Jüri Lossmann

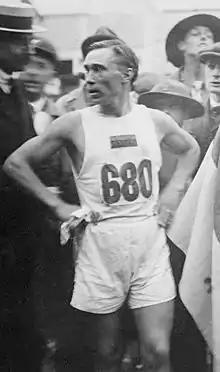
Jüri Lossmann at the 1920 Olympics

Jüri Lossmann ( – 1 May 1984) was an Estonian long-distance runner. He finished second in the marathon at the 1920 Summer Olympics in Antwerp, at 2:32:48.6, trailing Hannes Kolehmainen by 13 seconds, but beating the third-placed Valerio Arri by almost 4 minutes. At the 1924 Summer Olympics in Paris he was the flag bearer for Estonia and finished tenth in the marathon.